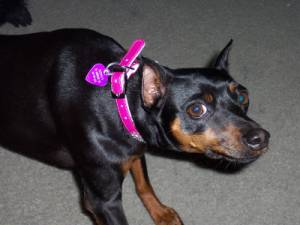
Animal: dog
Breed: miniature_pinscher